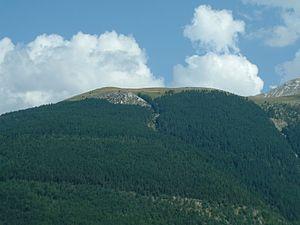
Le Monte Cornaccione est une montagne qui s'élève à 1 769 m d'altitude dans les monts Sibyllins en Italie.